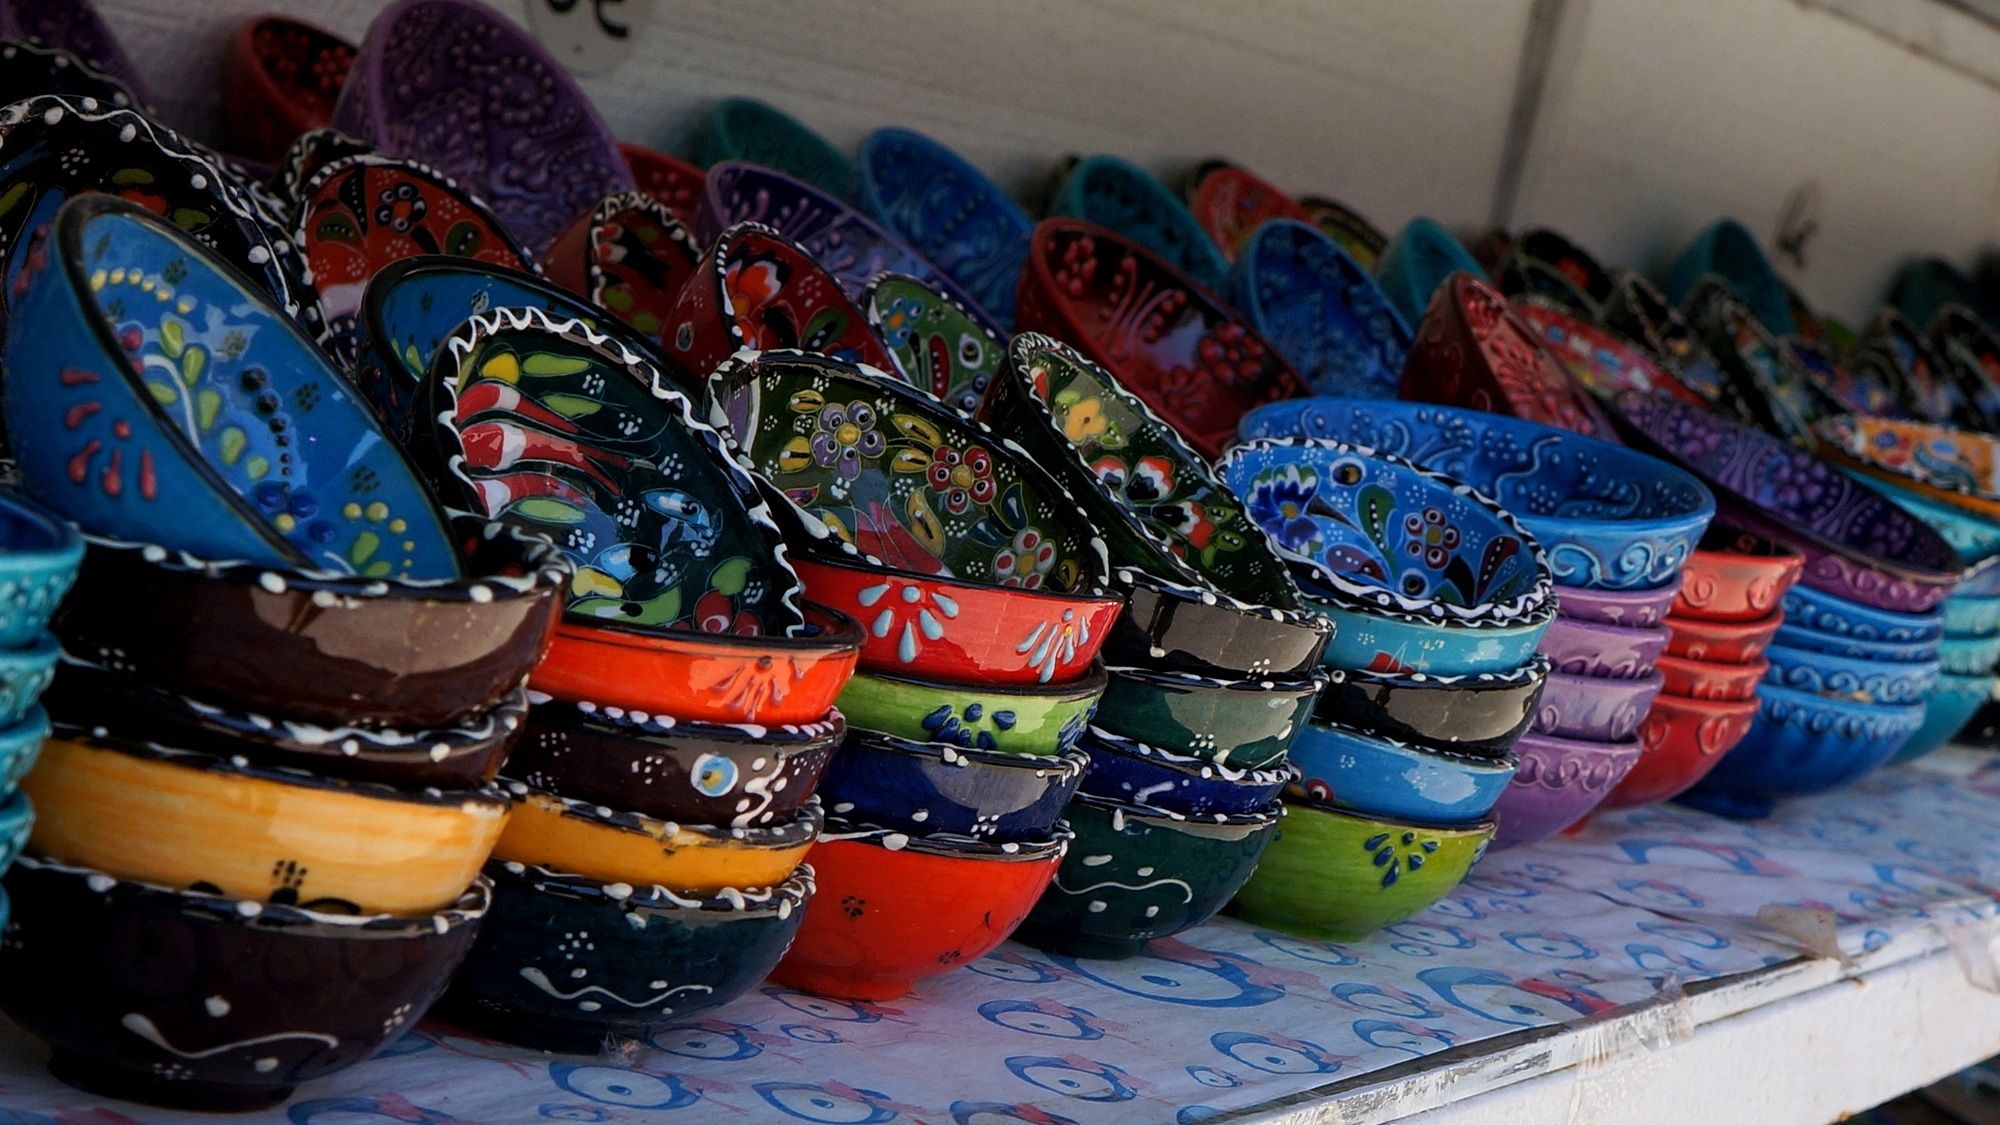
dish, color, plate, blue, tableware, ethnic, art, figure, bright, footwear, handmade, showcase, ceramics, plates, the counter, fashion accessory